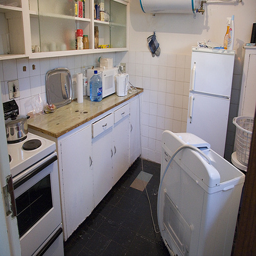
A white appliance sitting in the middle of a kitchen.
a kitchen with the washer pulled away from the wall
A kitchen with a an appliance in the middle of the floor.
A mostly white kitchen with a portable dish washer in the middle.
THERE IS A BATHROOM WITH A OVEN AND A REFG